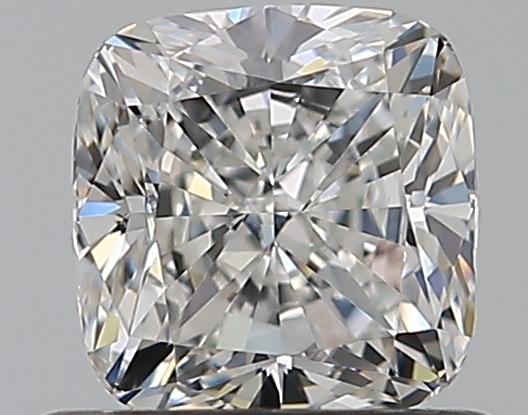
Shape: cushion
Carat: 0.7
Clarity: VS2
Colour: F
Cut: EX
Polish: EX
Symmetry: EX
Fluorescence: N
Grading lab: GIA
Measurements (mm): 4.96 x 4.8 x 3.34